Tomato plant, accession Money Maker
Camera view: bottom (45 deg); turntable rotation: 180 degrees
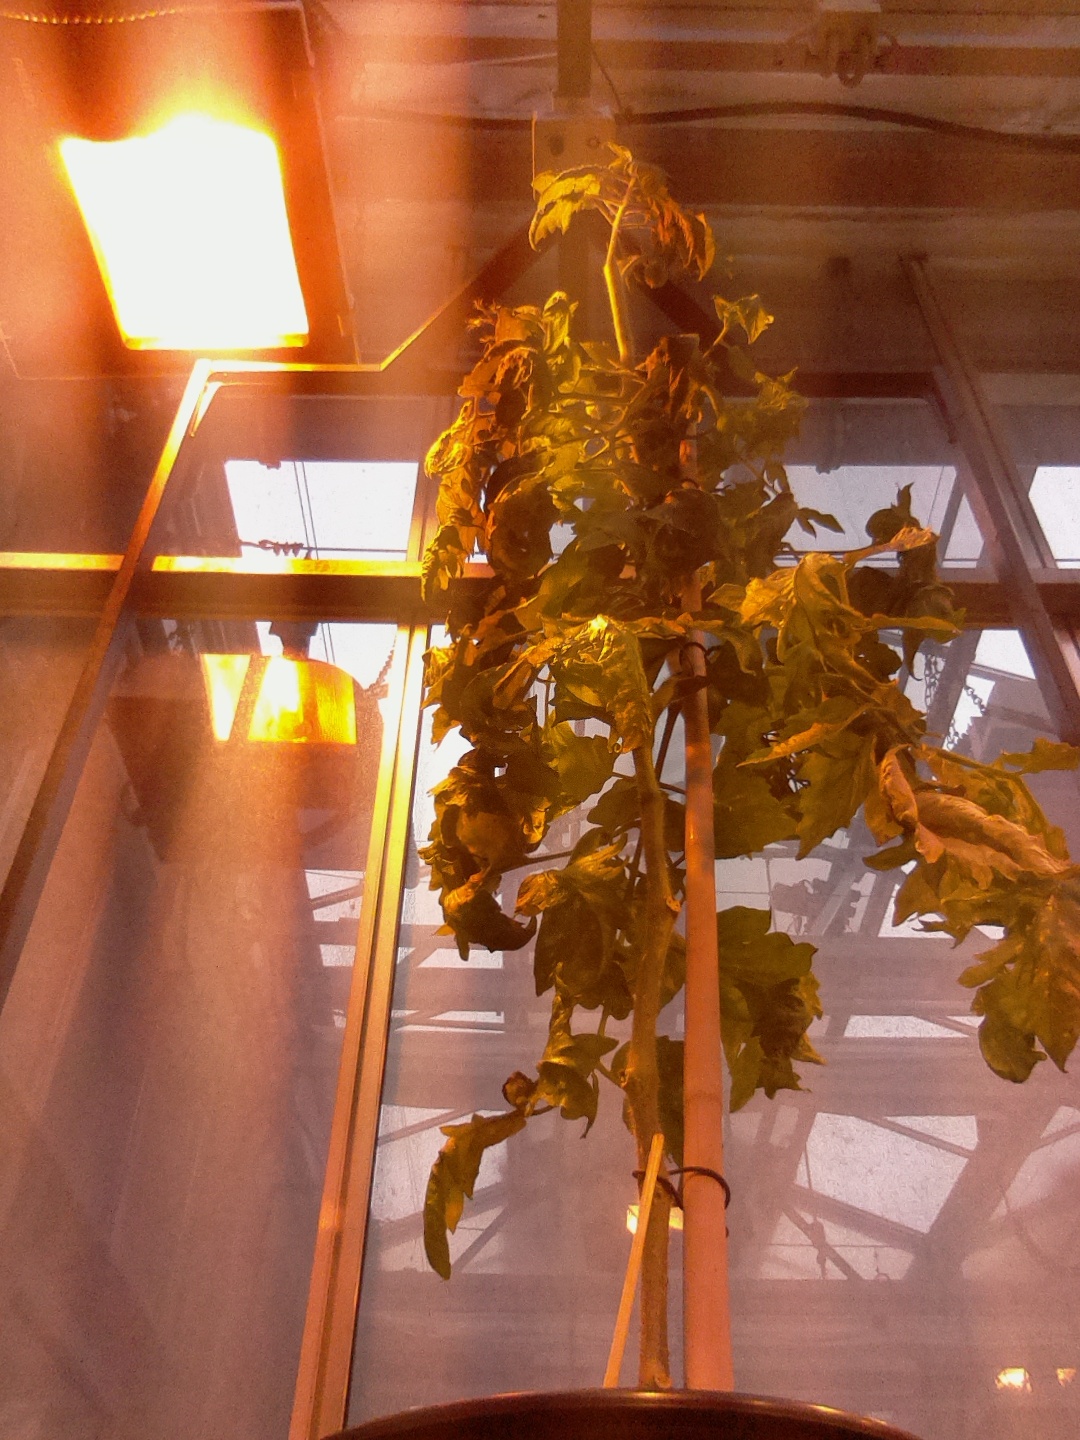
BBCH growth stage 77: 70%-80% of final fruit size